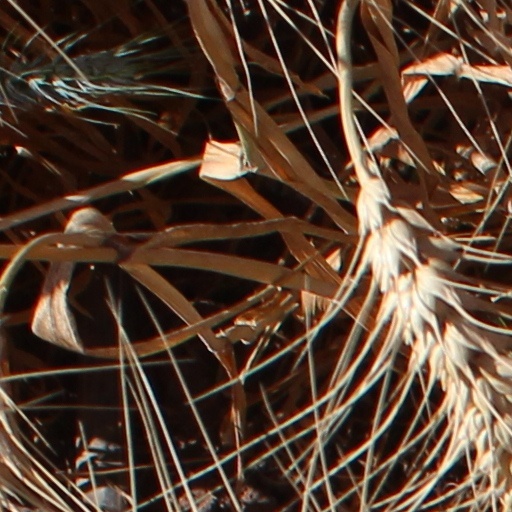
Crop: wheat